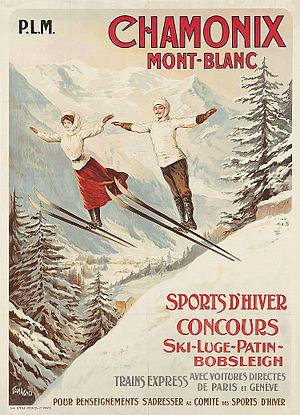
Chamonix-Mont-Blanc, ou plus communément Chamonix, est une commune française située dans le département de la Haute-Savoie, en région Auvergne-Rhône-Alpes. La commune de Chamonix-Mont-Blanc recouvre du nord au sud seize villages ou hameaux : le Tour, Montroc, le Planet, Argentière, les Chosalets, la Joux, le Lavancher, les Tines, les Bois, les Praz de Chamonix, Chamonix-Mont-Blanc, les Pècles, les Mouilles, les Barrats, les Pélerins, les Gaillands, les Bossons.
La liste des stations de sports d'hiver de Savoie présente l'ensemble des villages et stations de sports d'hiver situés sur le territoire de la Savoie, qui correspond aux deux départements français de la Savoie et de la Haute-Savoie.
L'histoire de Chamonix s'est construite autour de sa situation géographique exceptionnelle d'une part et d'autre part la domination qu'exerça durant plusieurs siècles la Maison de Savoie sur ce territoire. Cet article présente les faits historiques les plus marquants de la commune de Chamonix-Mont-Blanc.